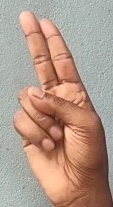
ASL sign: U